Armenian Secret Army for the Liberation of Armenia

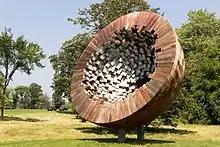
Memorial to the fallen diplomats at the site of the attack on Atilla Altıkat in Ottawa, Canada.

After the ASALA attack against the Esenboğa International Airport in August 1982 the then President of Turkey Kenan Evren issued a decree for the elimination of ASALA. The task was given to the National Intelligence Organization's Foreign Operations Department. Evren's own daughter, a member of the MİT, ran the operation together with Foreign Intelligence Department chief Metin (Mete) Günyol, and Istanbul region director Nuri Gündeş.